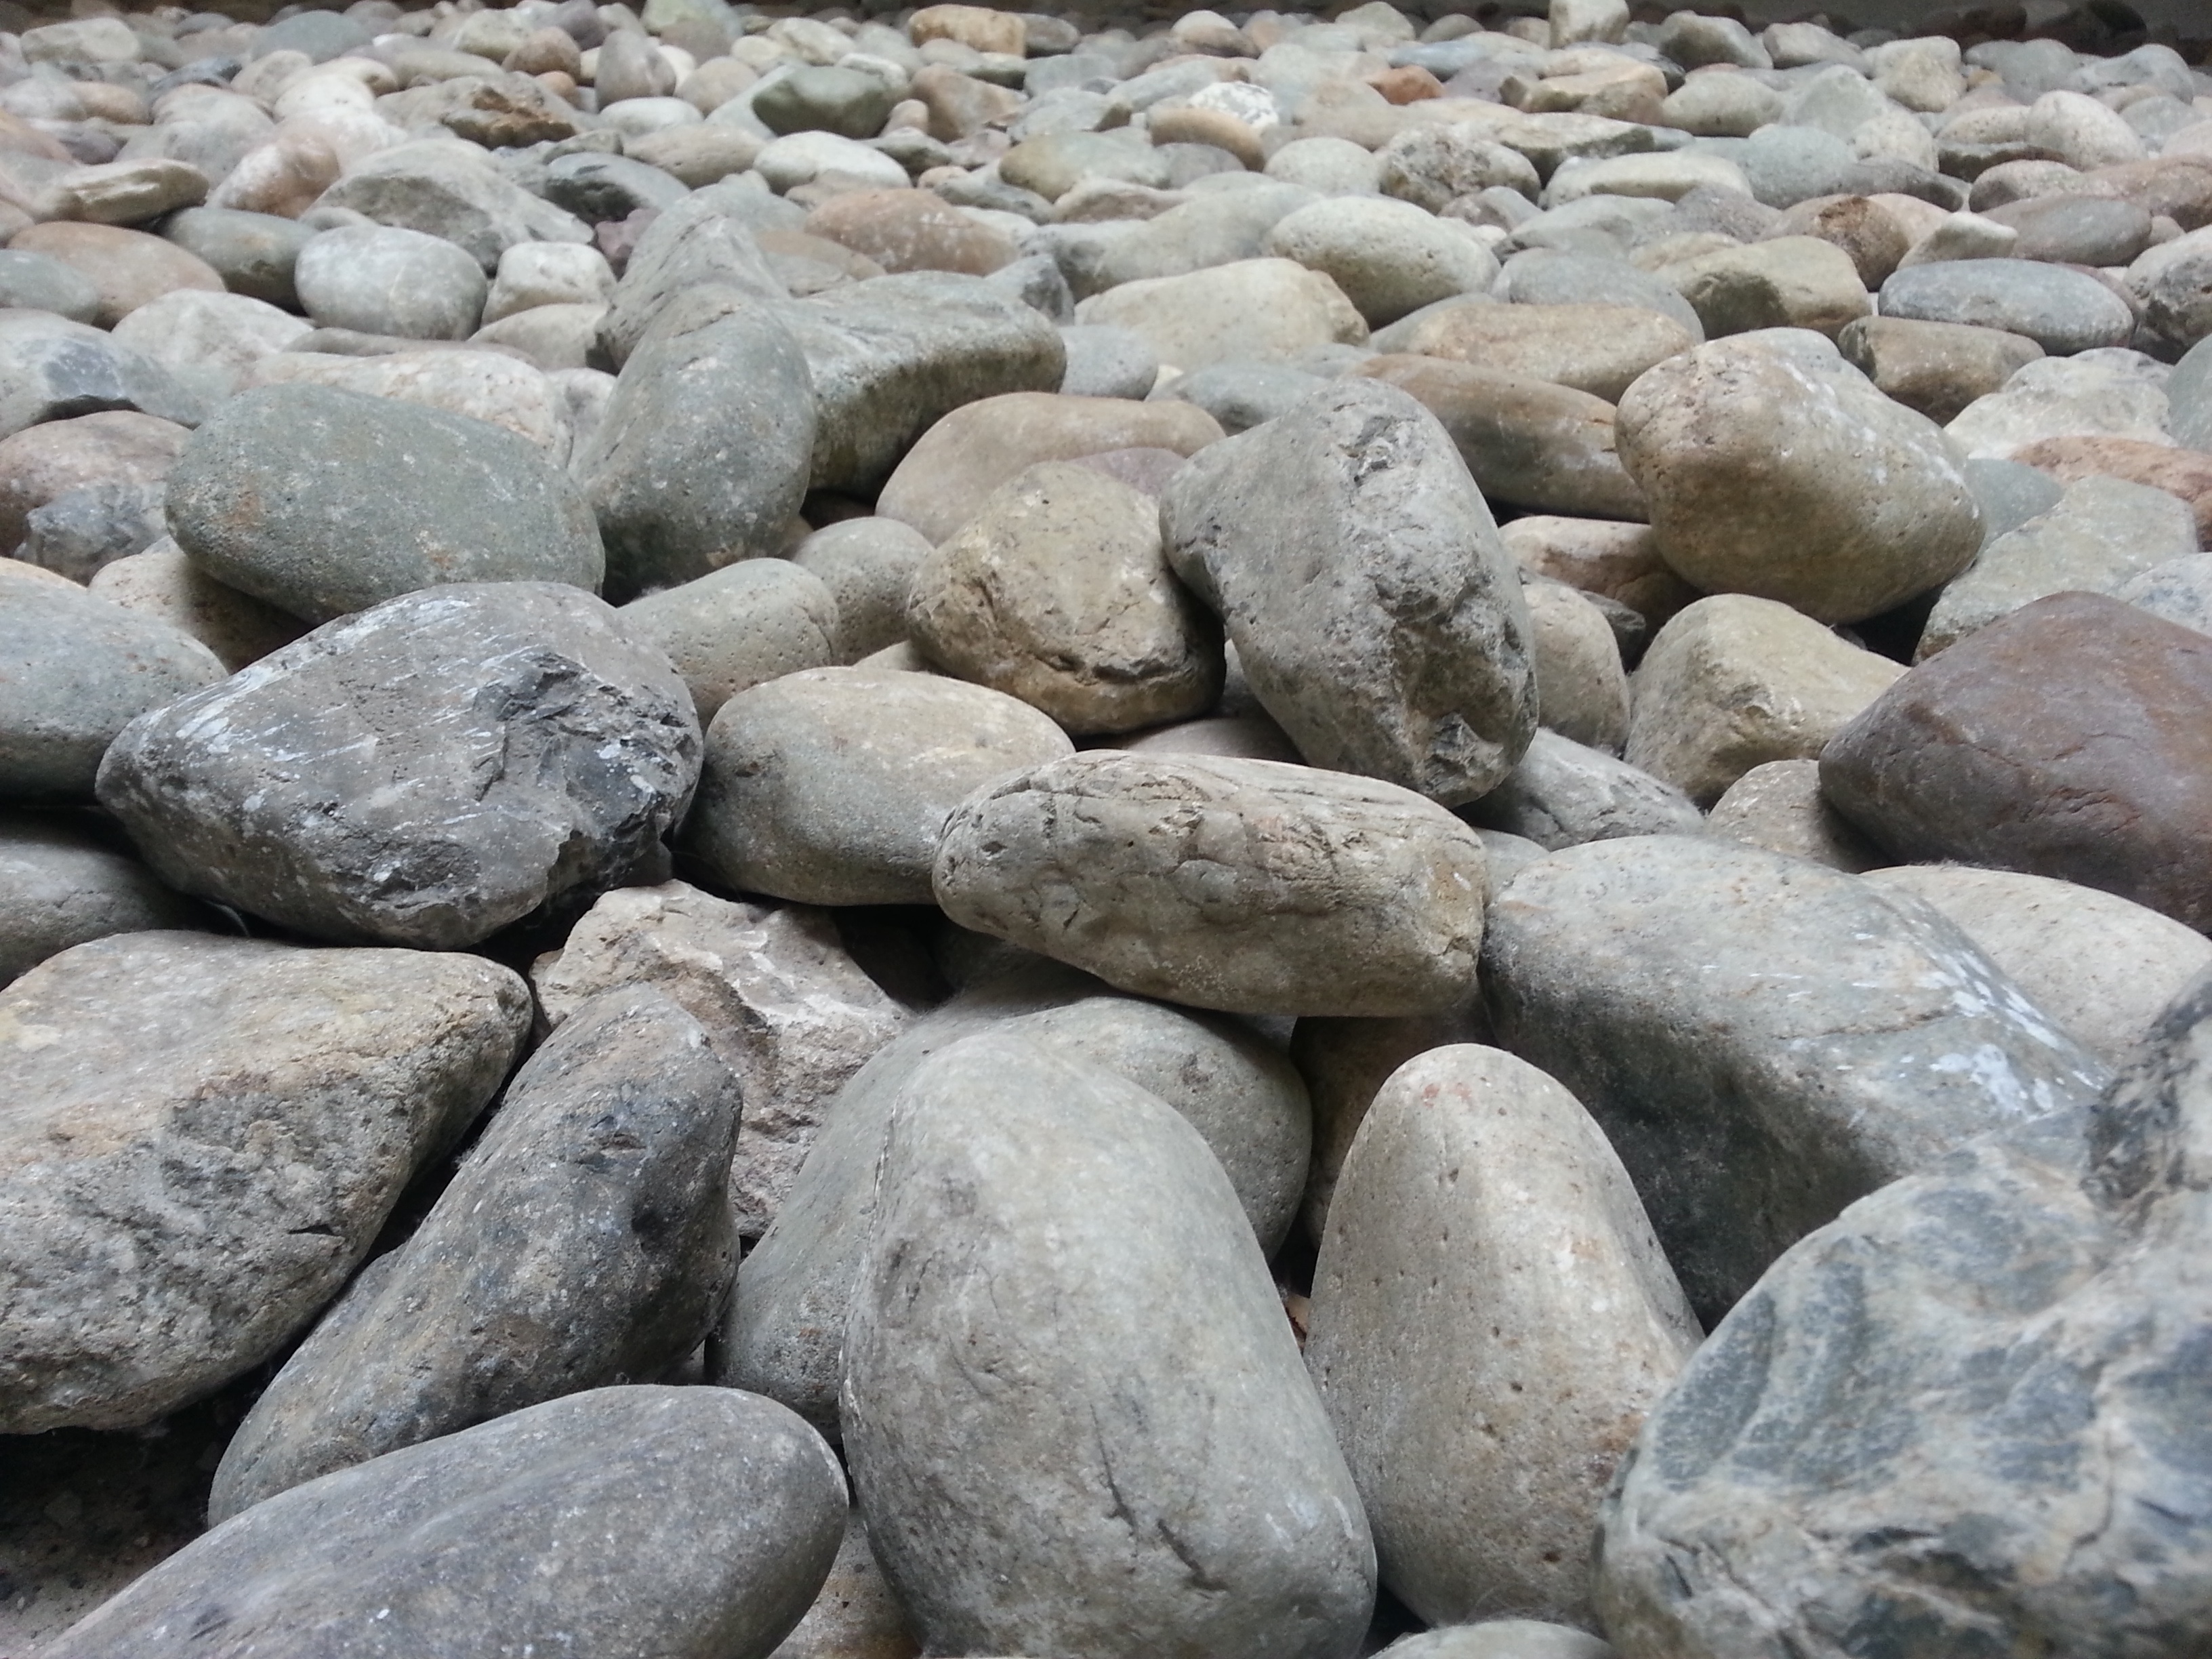
rock, cobblestone, pebble, stone wall, material, geology, boulder, bedrock, stream bed